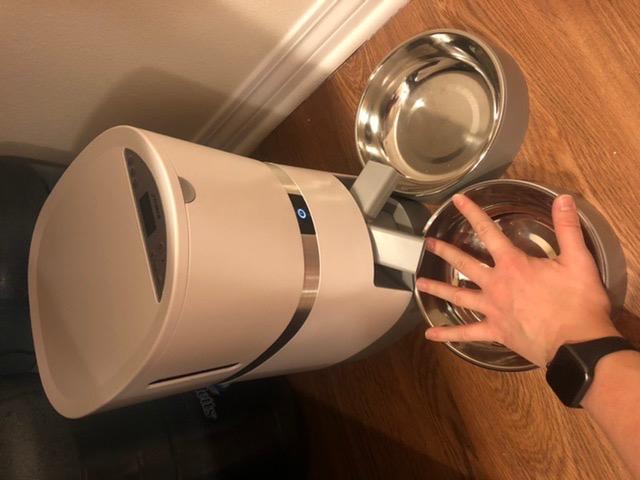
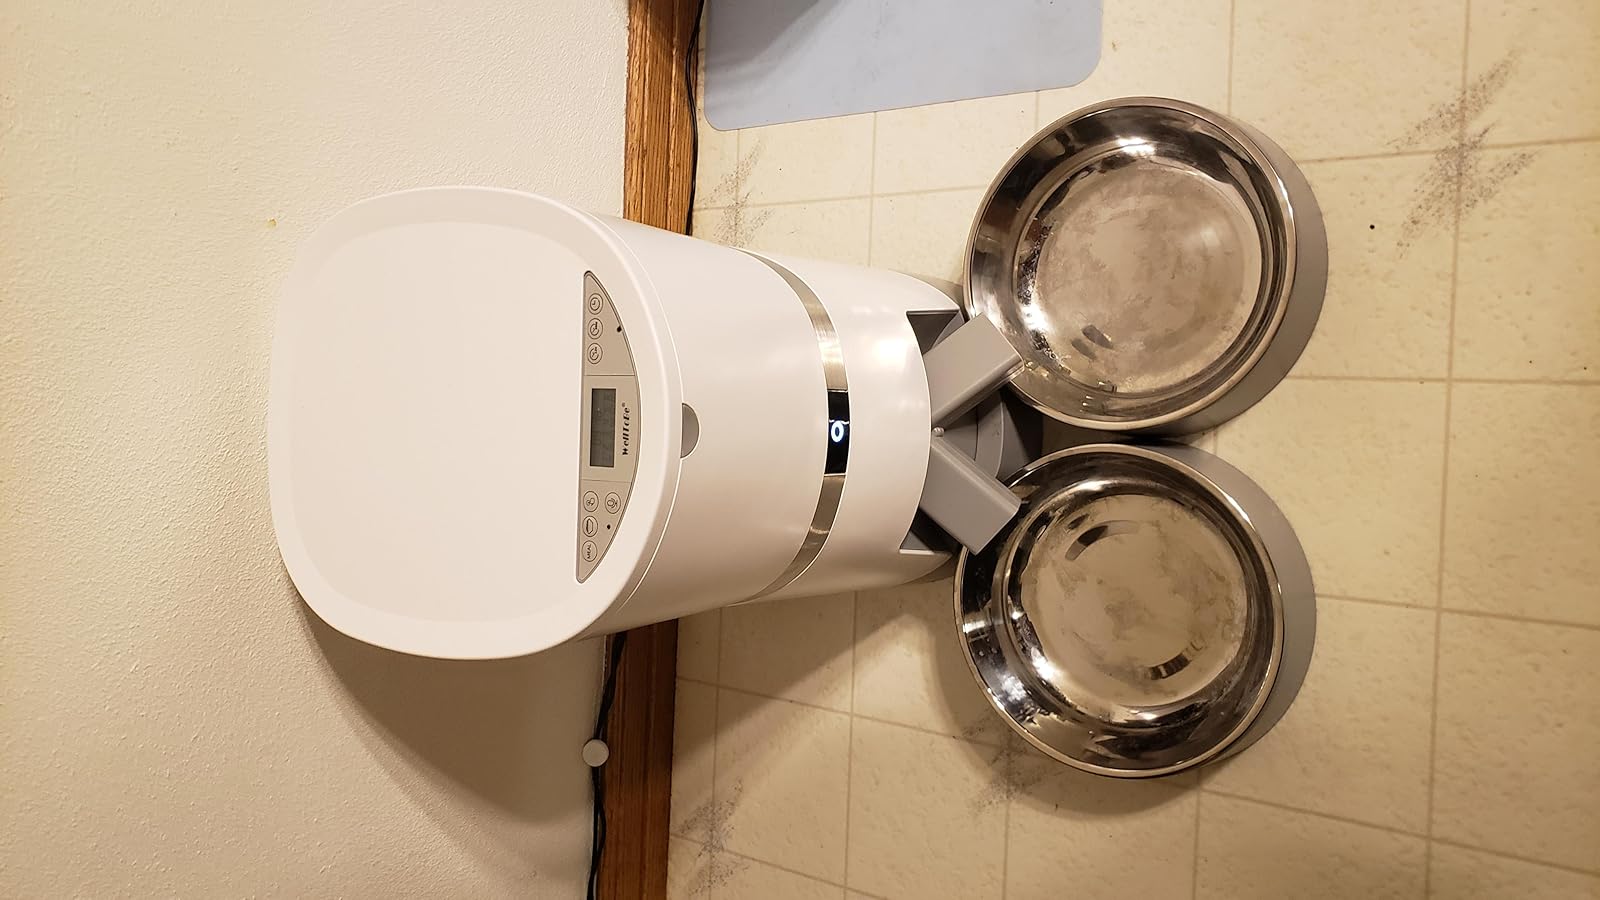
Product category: items_feeder
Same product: yes